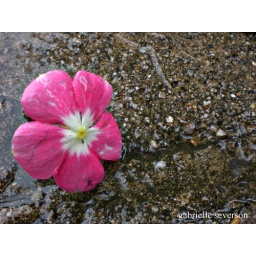
pink flower on the sidewalk in the rain.(unedited)